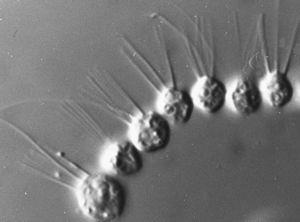
Les Choanoflagellés, Choanoflagellata ou Choanomonada, sont un petit groupe d’eucaryotes opisthocontes unicellulaires proches des métazoaires. Ces protistes flagellés ont un mode de vie colonial et non-fixé ou pour certaines espèces sont associés au périphyton.